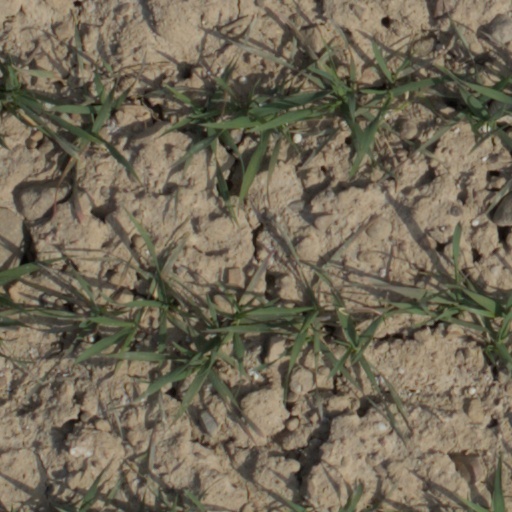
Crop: wheat